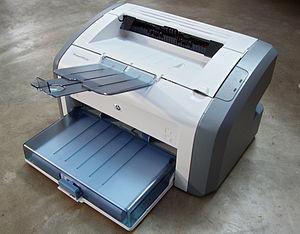
Une imprimante est un engin permettant d'obtenir un document sur papier à partir d'un modèle informatique du document. Par exemple, un texte écrit via un logiciel de traitement de texte sur ordinateur pourra être imprimé pour en obtenir une version papier.